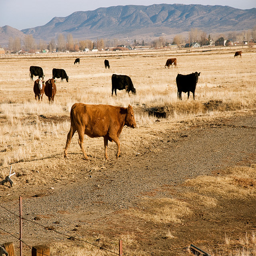
A bunch of brown and black cows in a field.
A group of cows grazing in a brown meadow
A cow walks through dirt in its enclosure in a field.
a bunch of cows that are walking around in a field
A group of cows that are standing in a large field.